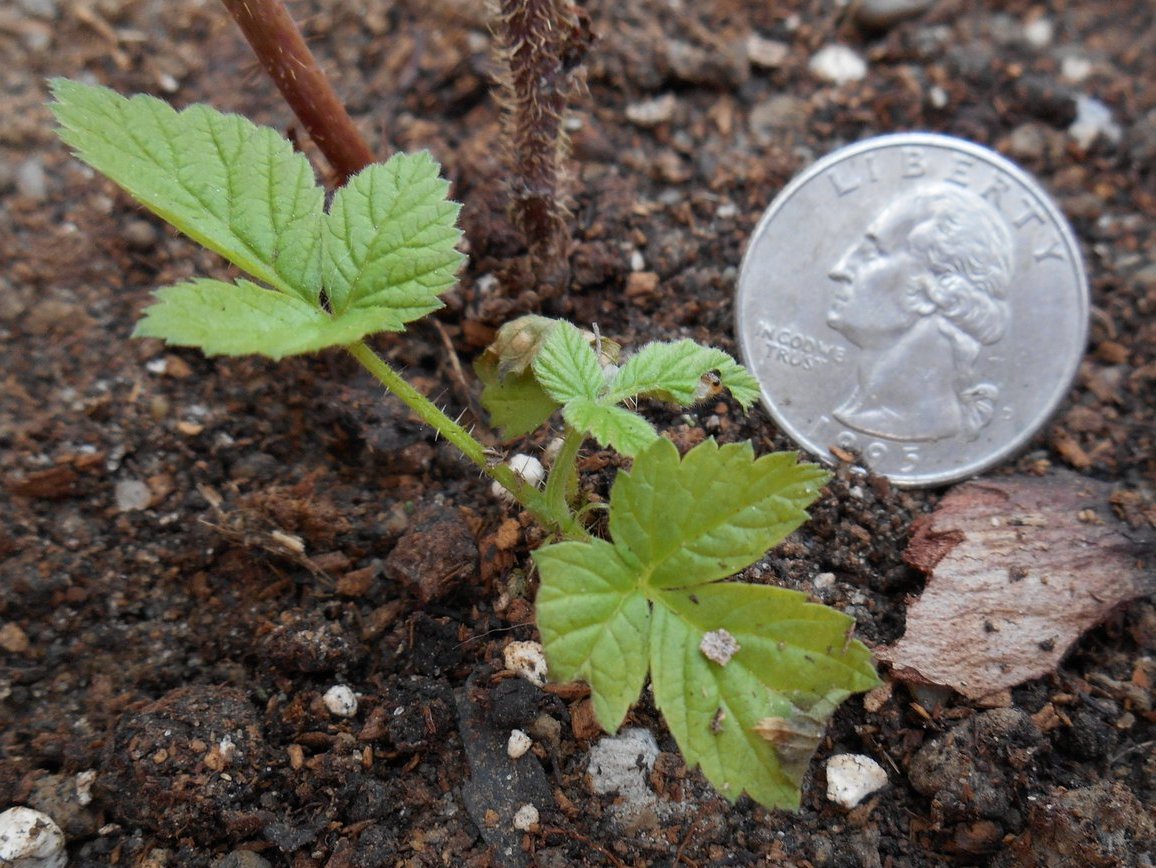
Labels: Raspberry leaf, Raspberry leaf, Raspberry leaf, Raspberry leaf, Raspberry leaf, Raspberry leaf